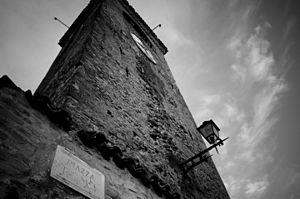
Castelvetro di Modena est une commune italienne de la province de Modène dans la région Émilie-Romagne en Italie.